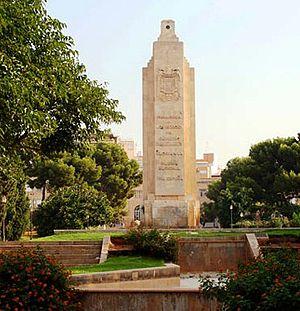
La bataille du cap de Palos fut le plus important des combats navals livrés durant la guerre d'Espagne. Il opposa 2 croiseurs légers et 5 destroyers républicains à une force nationaliste composée de 2 croiseurs lourds et 1 croiseur léger. Elle se déroula du 5 au 6 mars 1938, à quelque 70 milles marins à l'est du cap de Palos, au sud de la péninsule Ibérique dans la région de Murcie. Elle se conclut par une victoire républicaine.